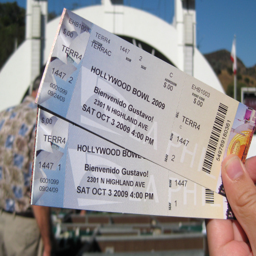
tickets were free to debut concert as music director saturday .